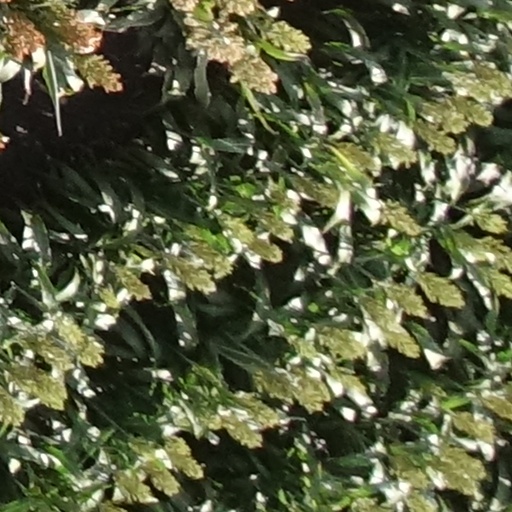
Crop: sorghum